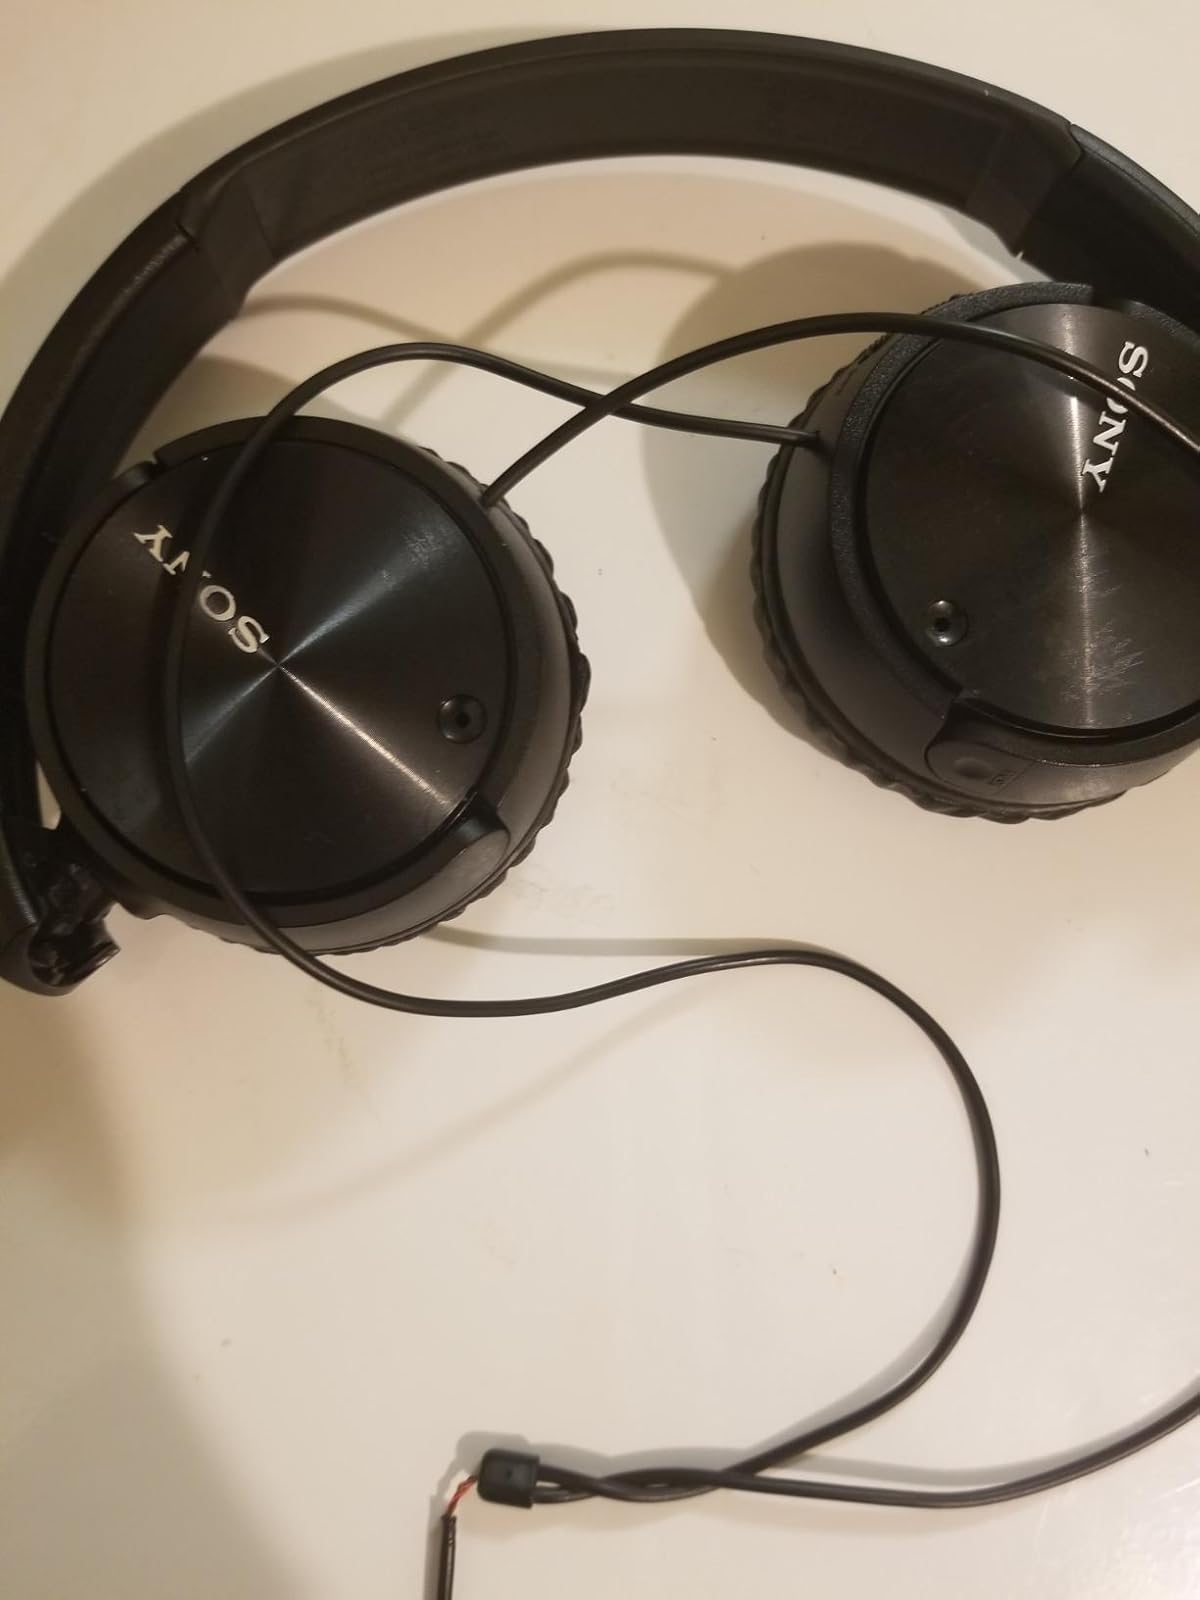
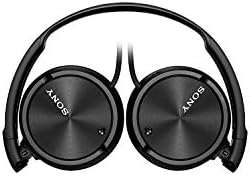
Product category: headphones
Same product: yes